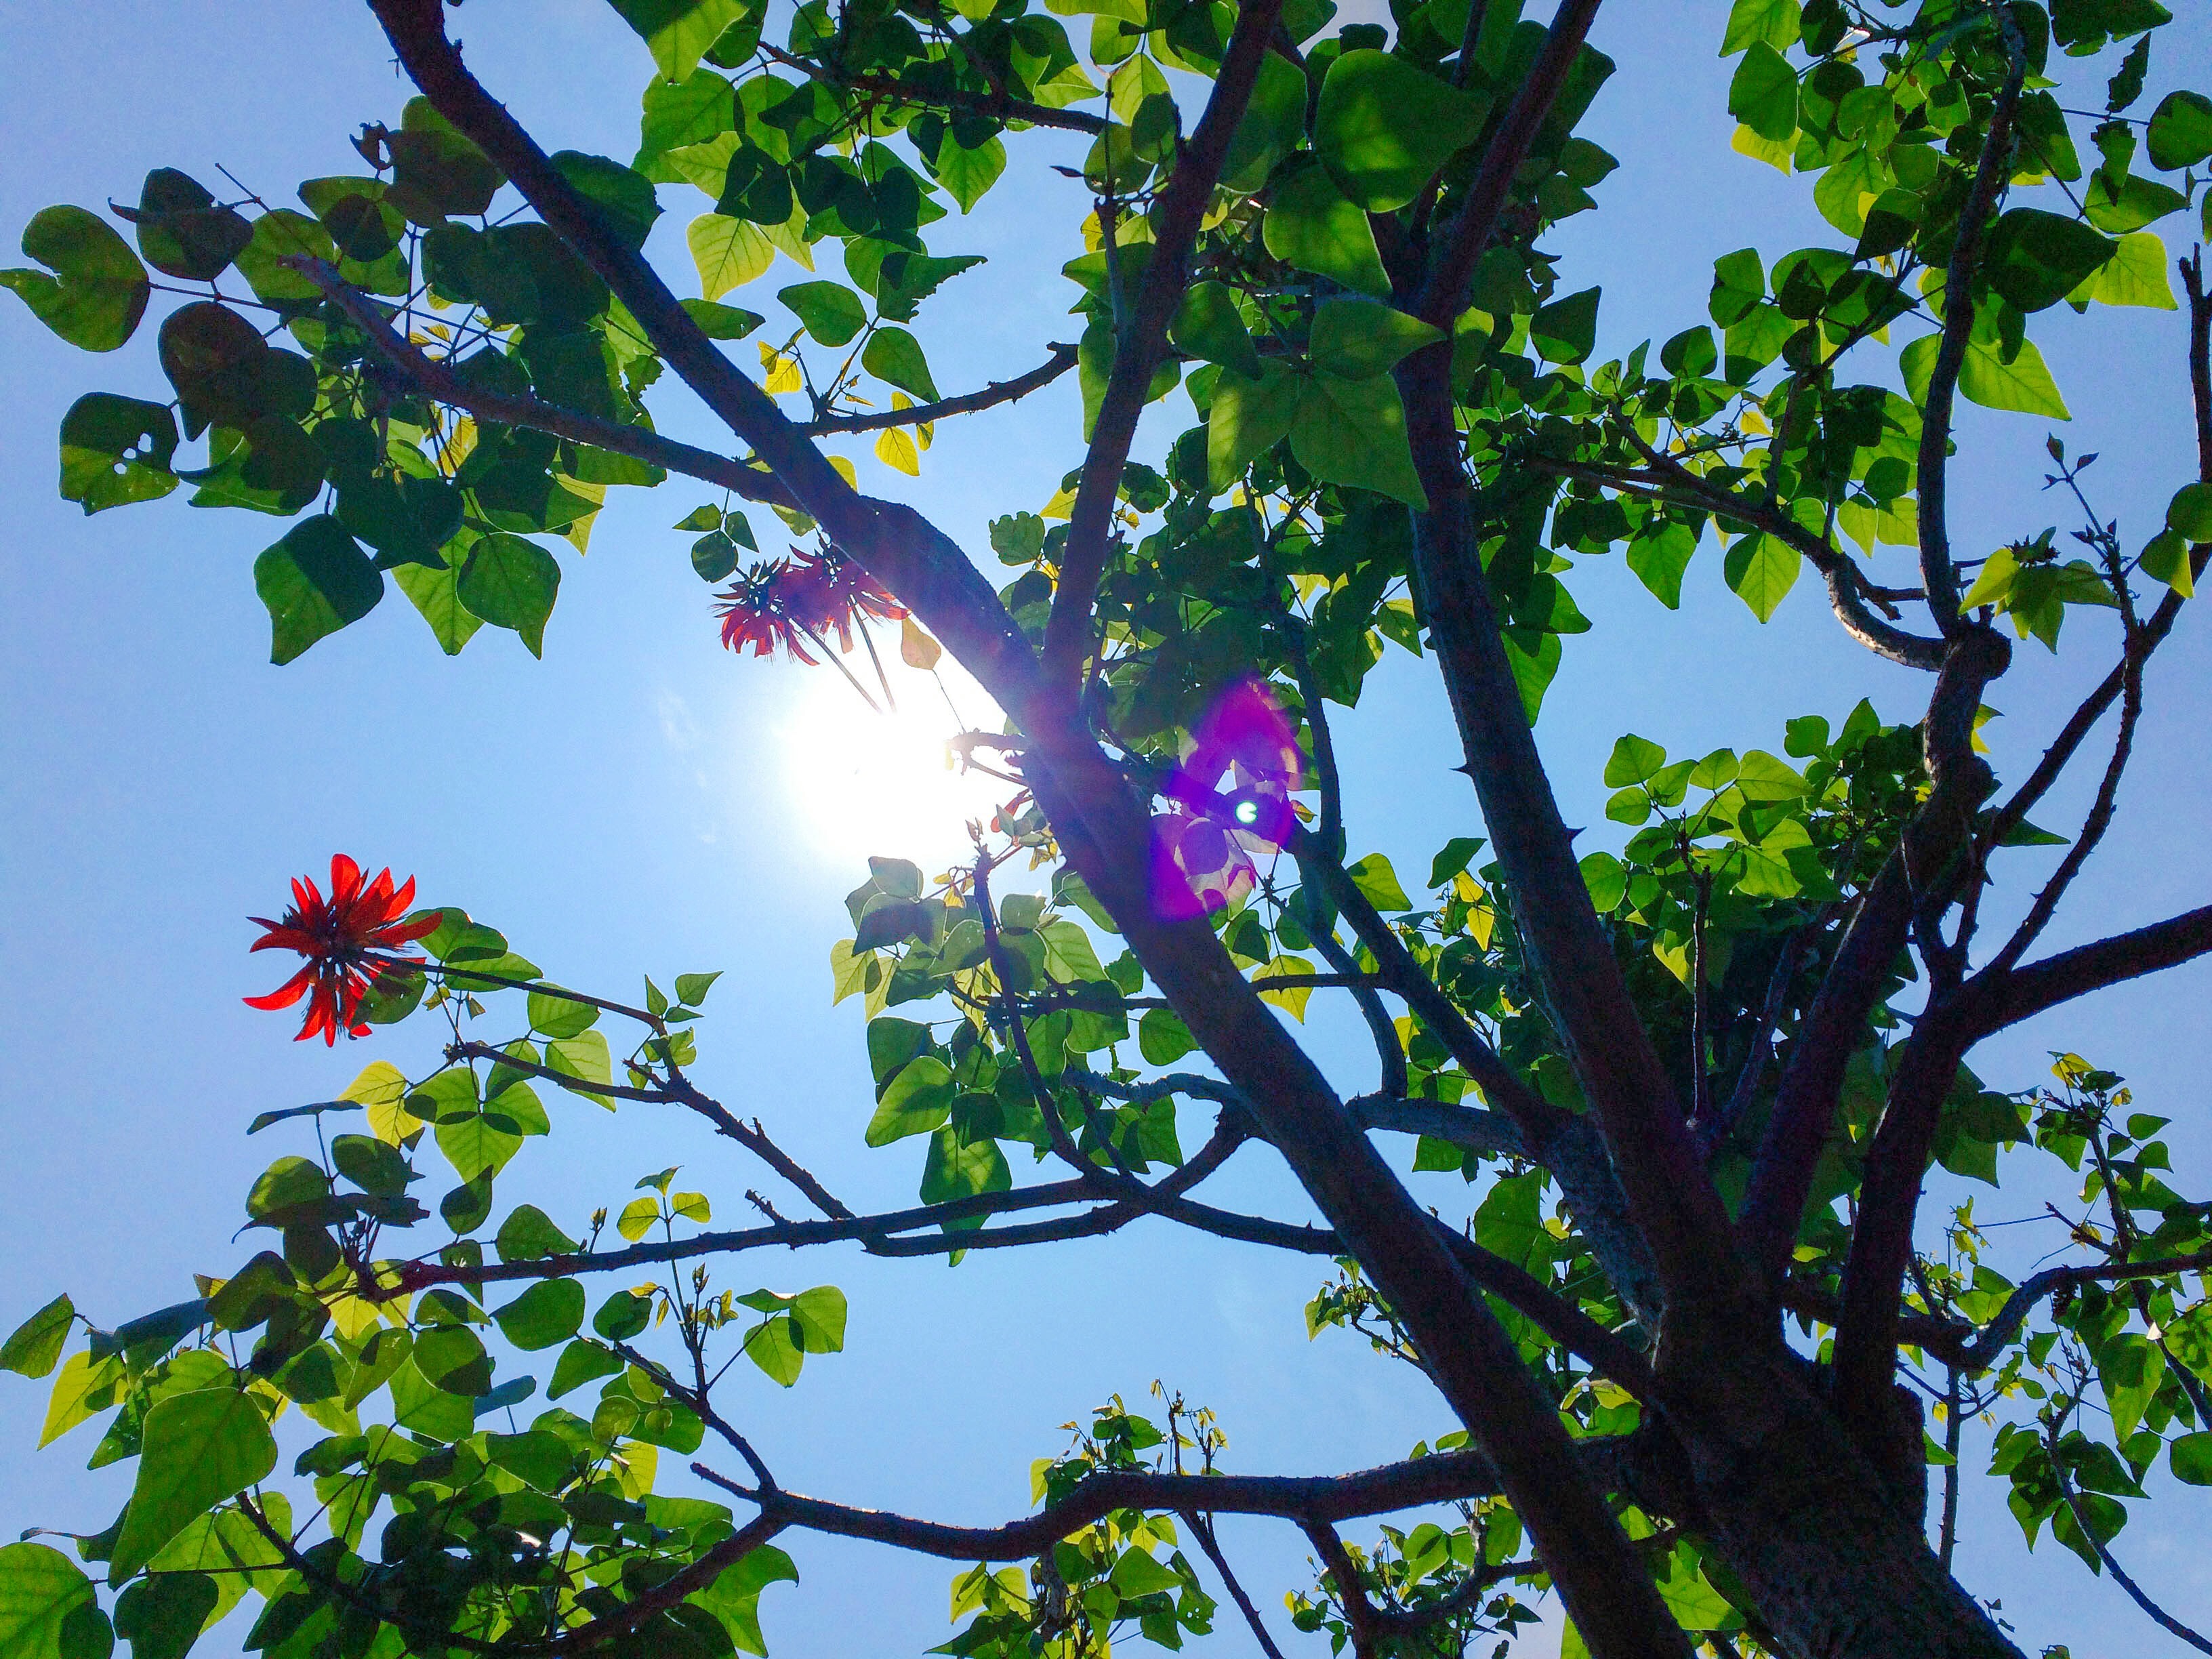
tree, nature, branch, blossom, plant, sky, sun, sunlight, leaf, flower, food, green, produce, botany, garden, flora, flowers, sunny, shrub, flowering plant, woody plant, land plant